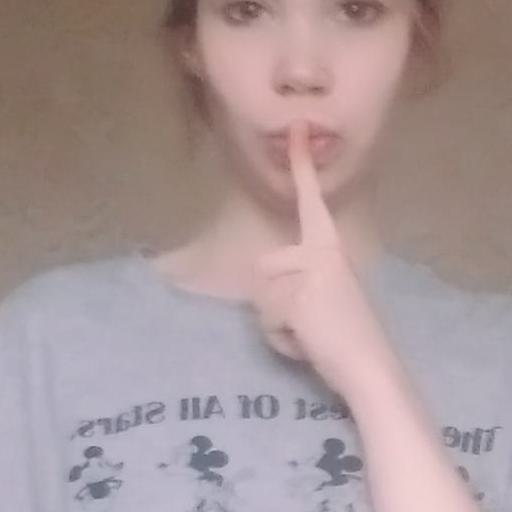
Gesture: mute